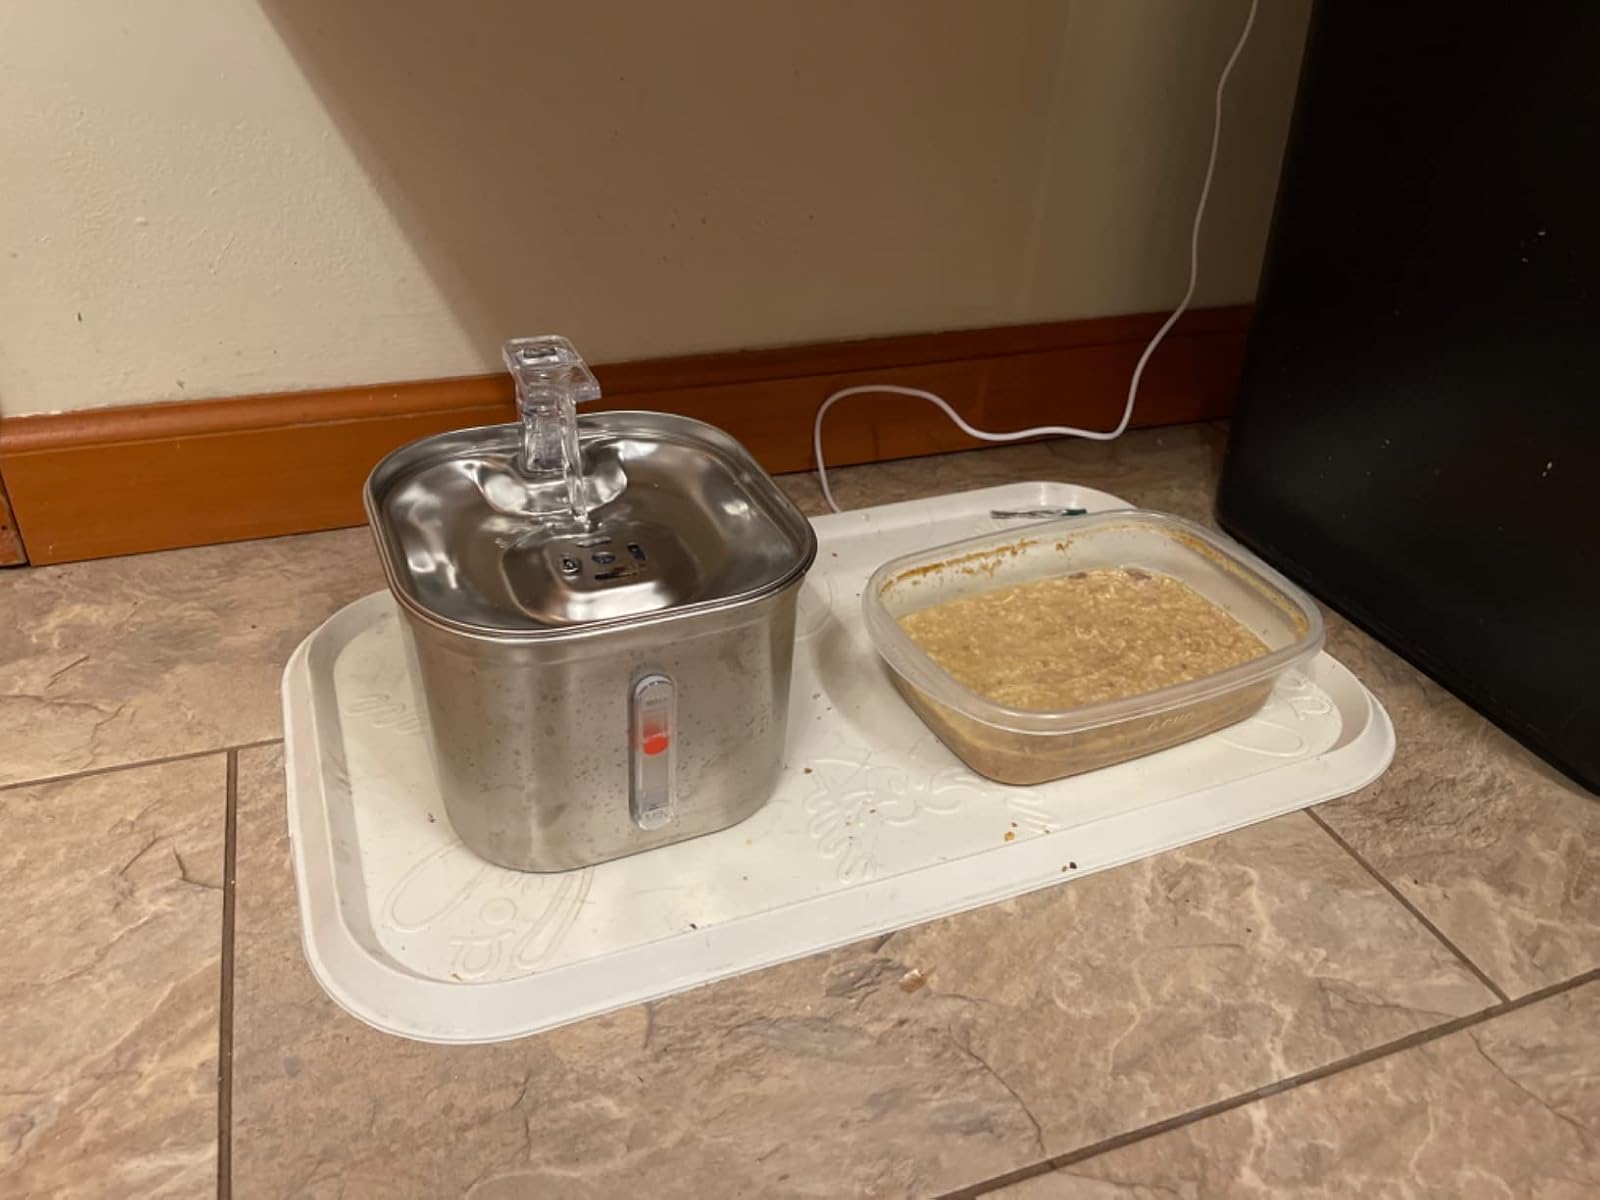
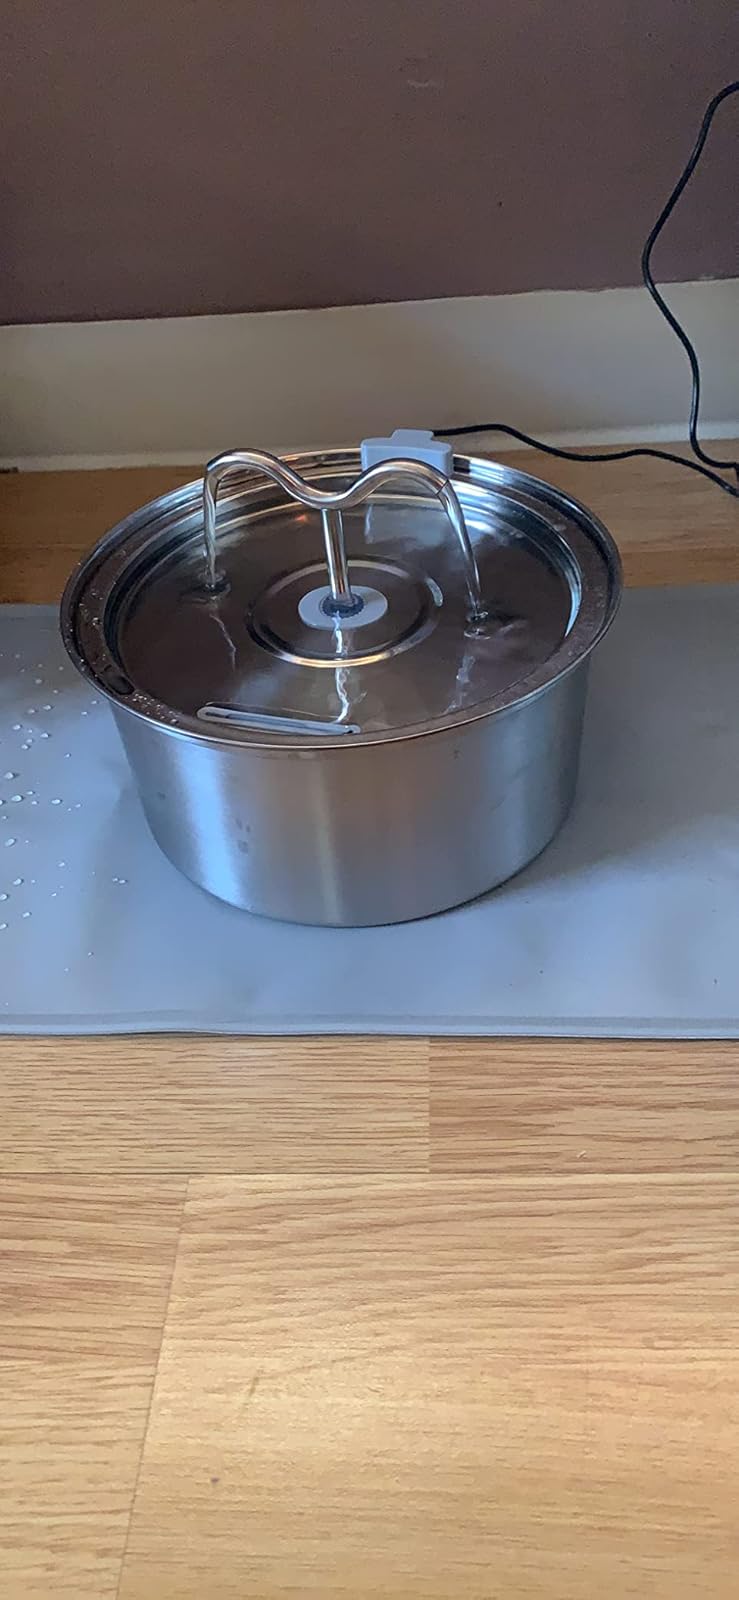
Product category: items_bowl
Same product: no